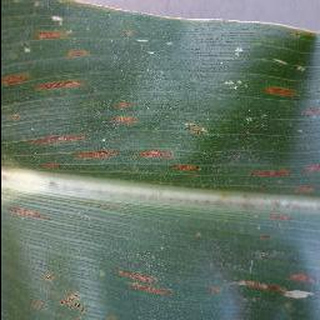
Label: corn_cercospora_leaf_spot